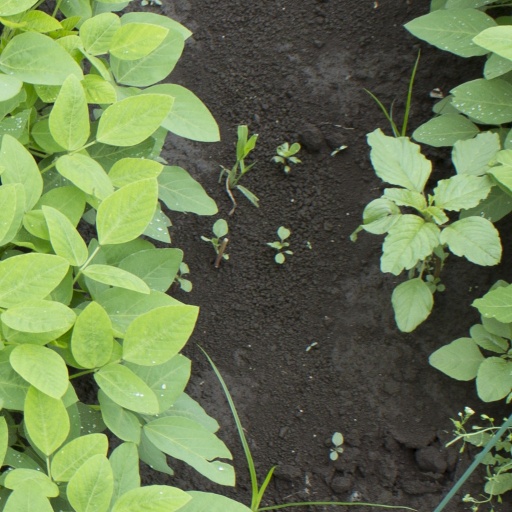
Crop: soybean